François Bujon de l'Estang

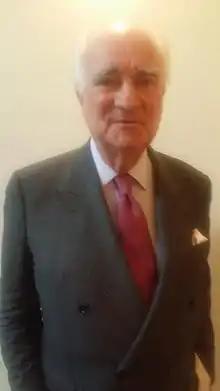
François Bujon de l'Estang

François Bujon de l'Estang (born August 21, 1940) is a French diplomat who served as the Ambassador of the French Republic to the United States from 1995 until 2002.